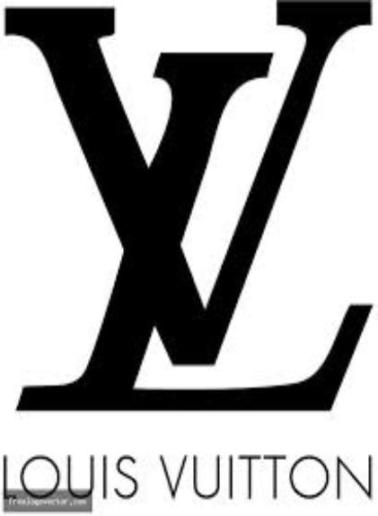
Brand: louis vuitton-1
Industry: Clothes